No. 91 Wing RAAF

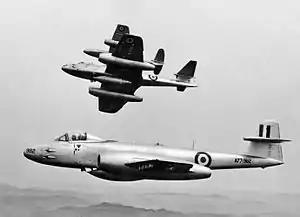
Three twin-jet military aircraft in flight

No. 77 Squadron's tasking was controlled by the United States Fifth Air Force from the time it commenced operations in Korea, and this arrangement was not affected by the formation of No. 91 Wing. It moved forward from Pohang to Yonpo, near Hamhung, in November 1950, continuing its support of UN forces as they advanced up the peninsula. North Korea's counter-attack, augmented by Chinese forces, led to the squadron being hurriedly withdrawn to Pusan on 3 December. Poor radio communications with No. 91 Wing dogged the evacuation from Yonpo, which was effected through US Air Force support supplementing the efforts of RAAF Dakotas. Cresswell believed that the Iwakuni-based wing headquarters was not always in tune with frontline requirements, and he often dealt directly with Lieutenant General Sir Horace Robertson, BCOF commander and the theatre's senior Australian officer, and the RAAF's Deputy Chief of the Air Staff, Air Vice Marshal Frederick Scherger.